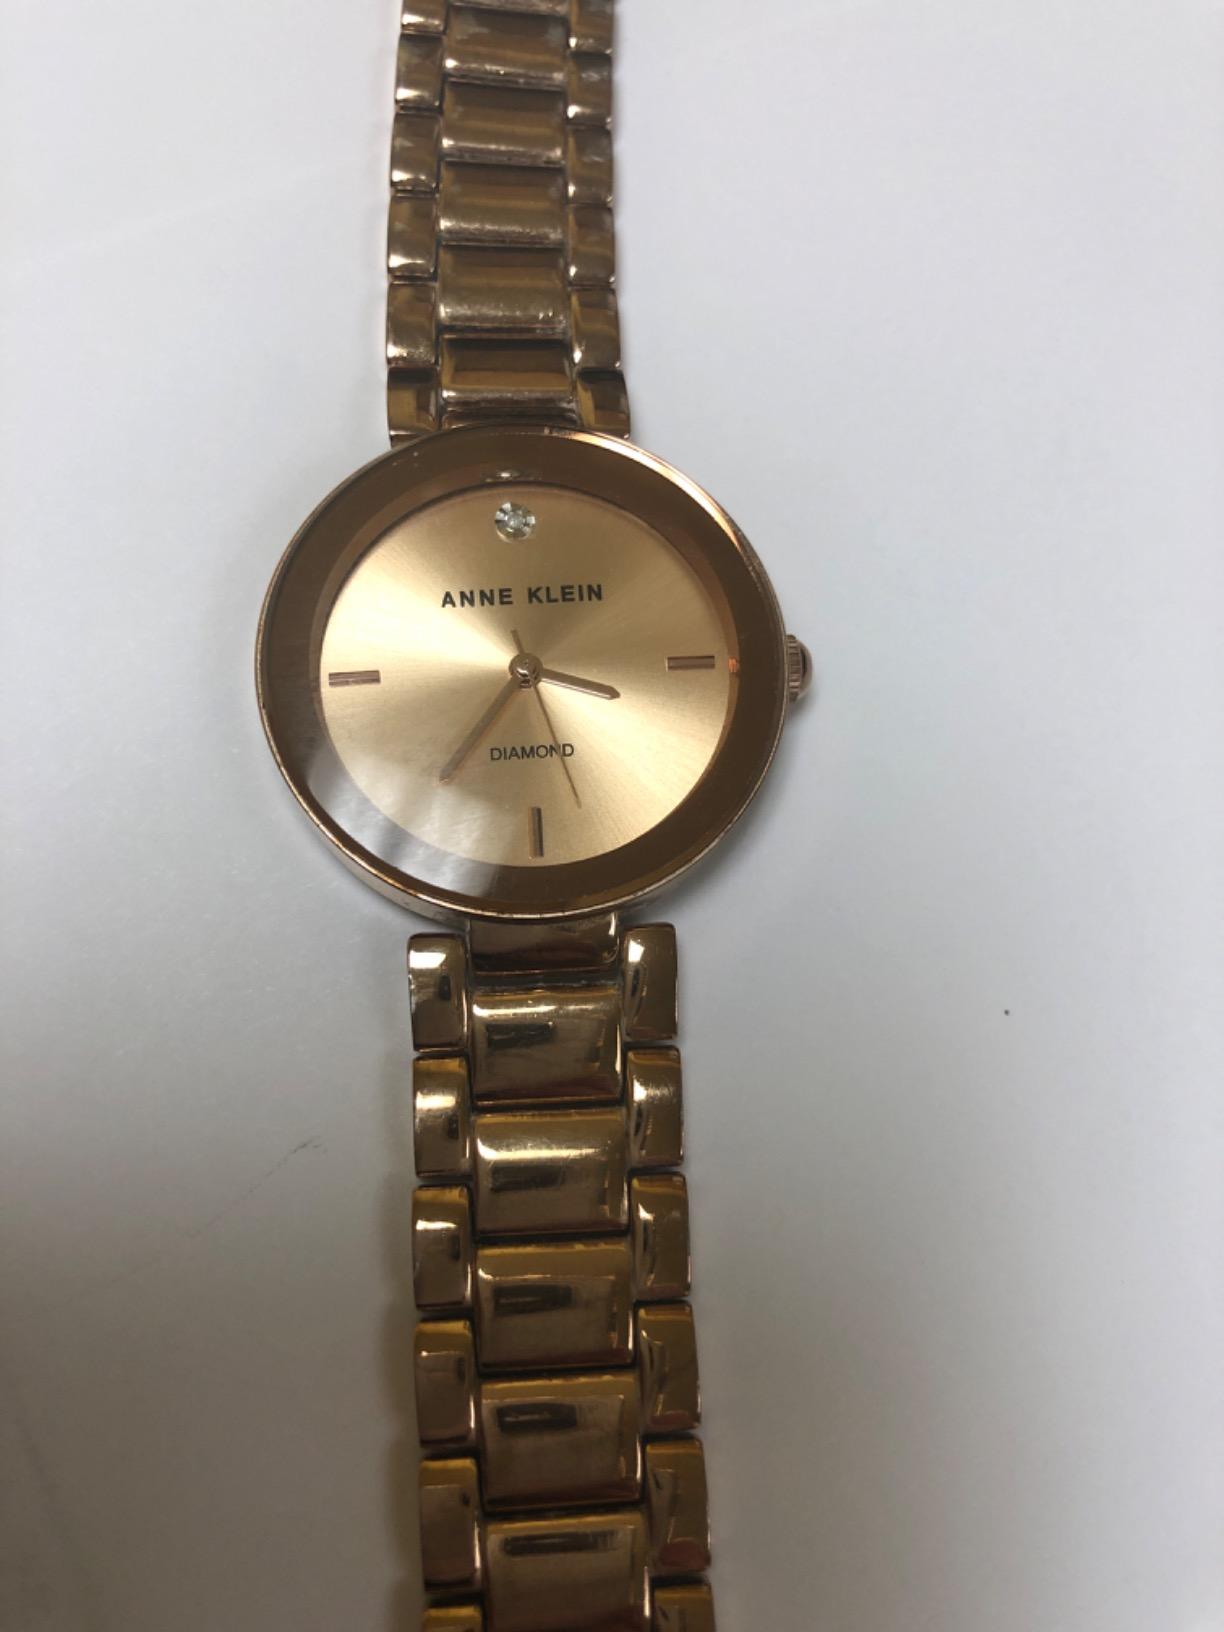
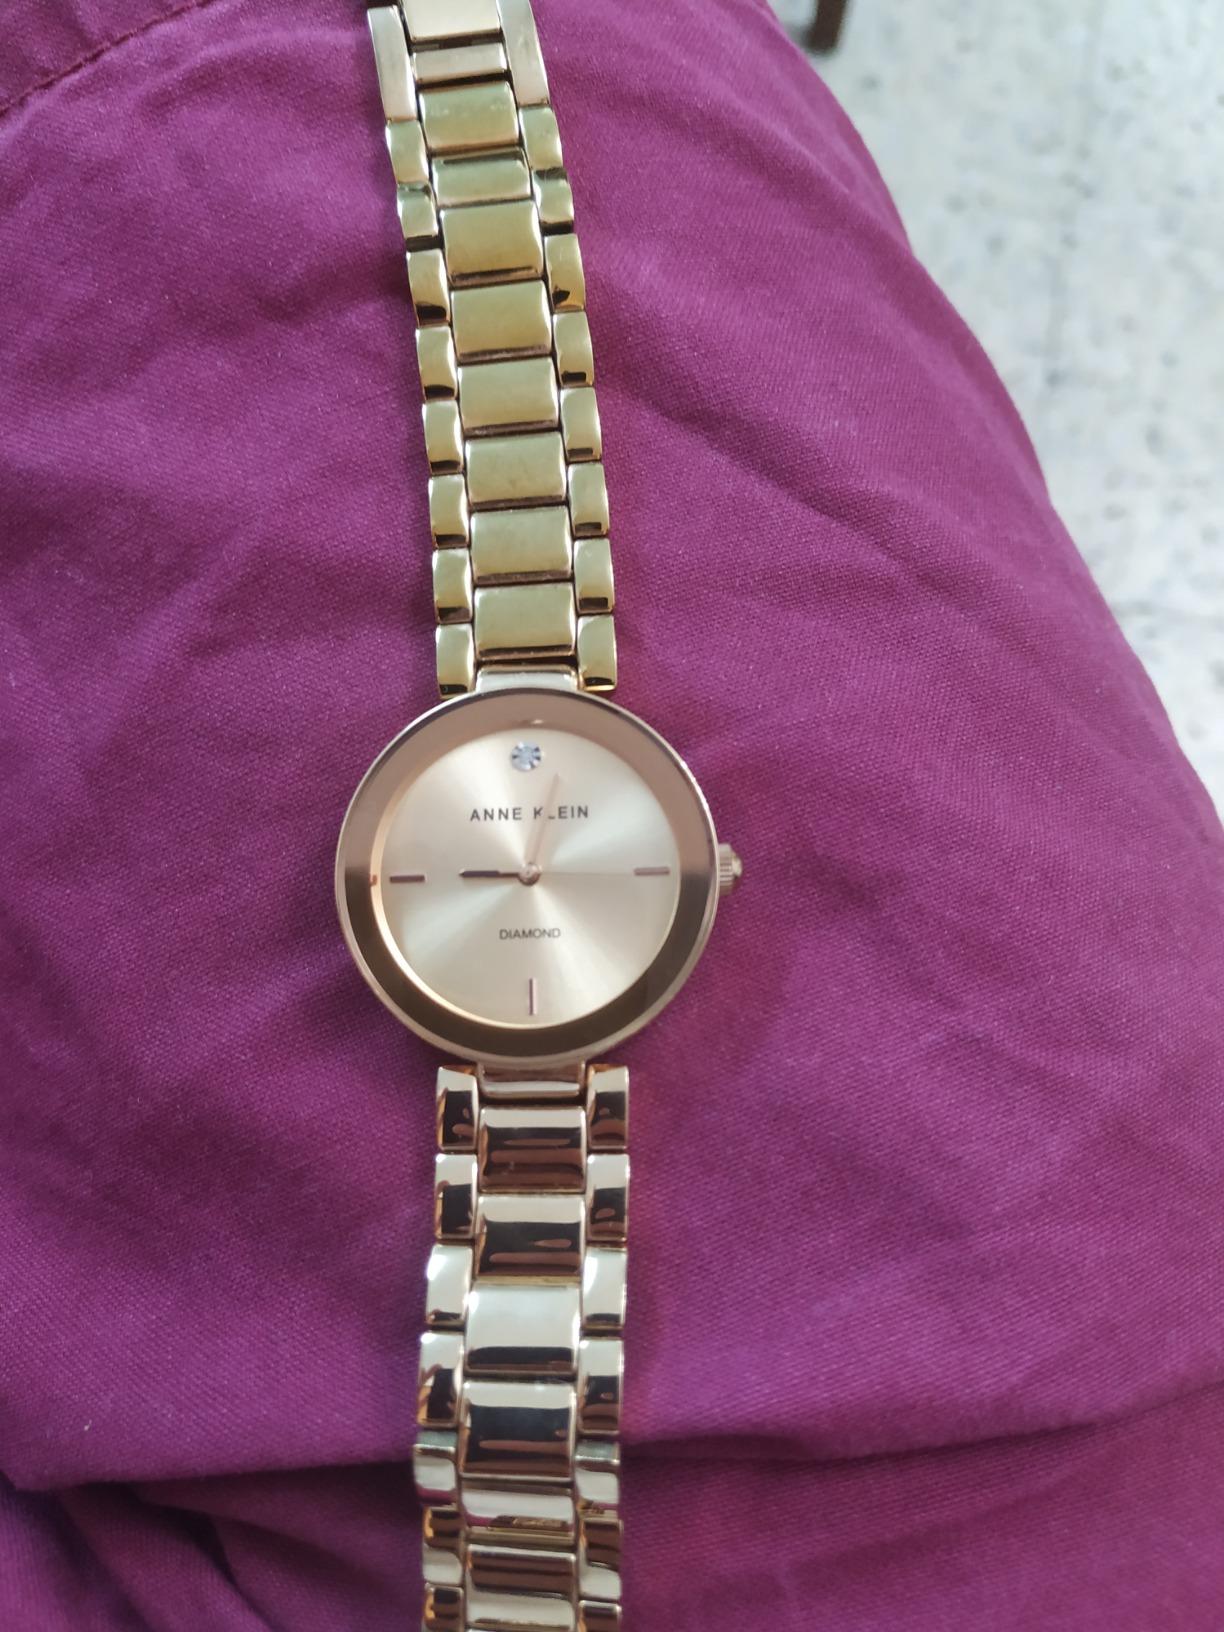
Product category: accessories_watch
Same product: yes